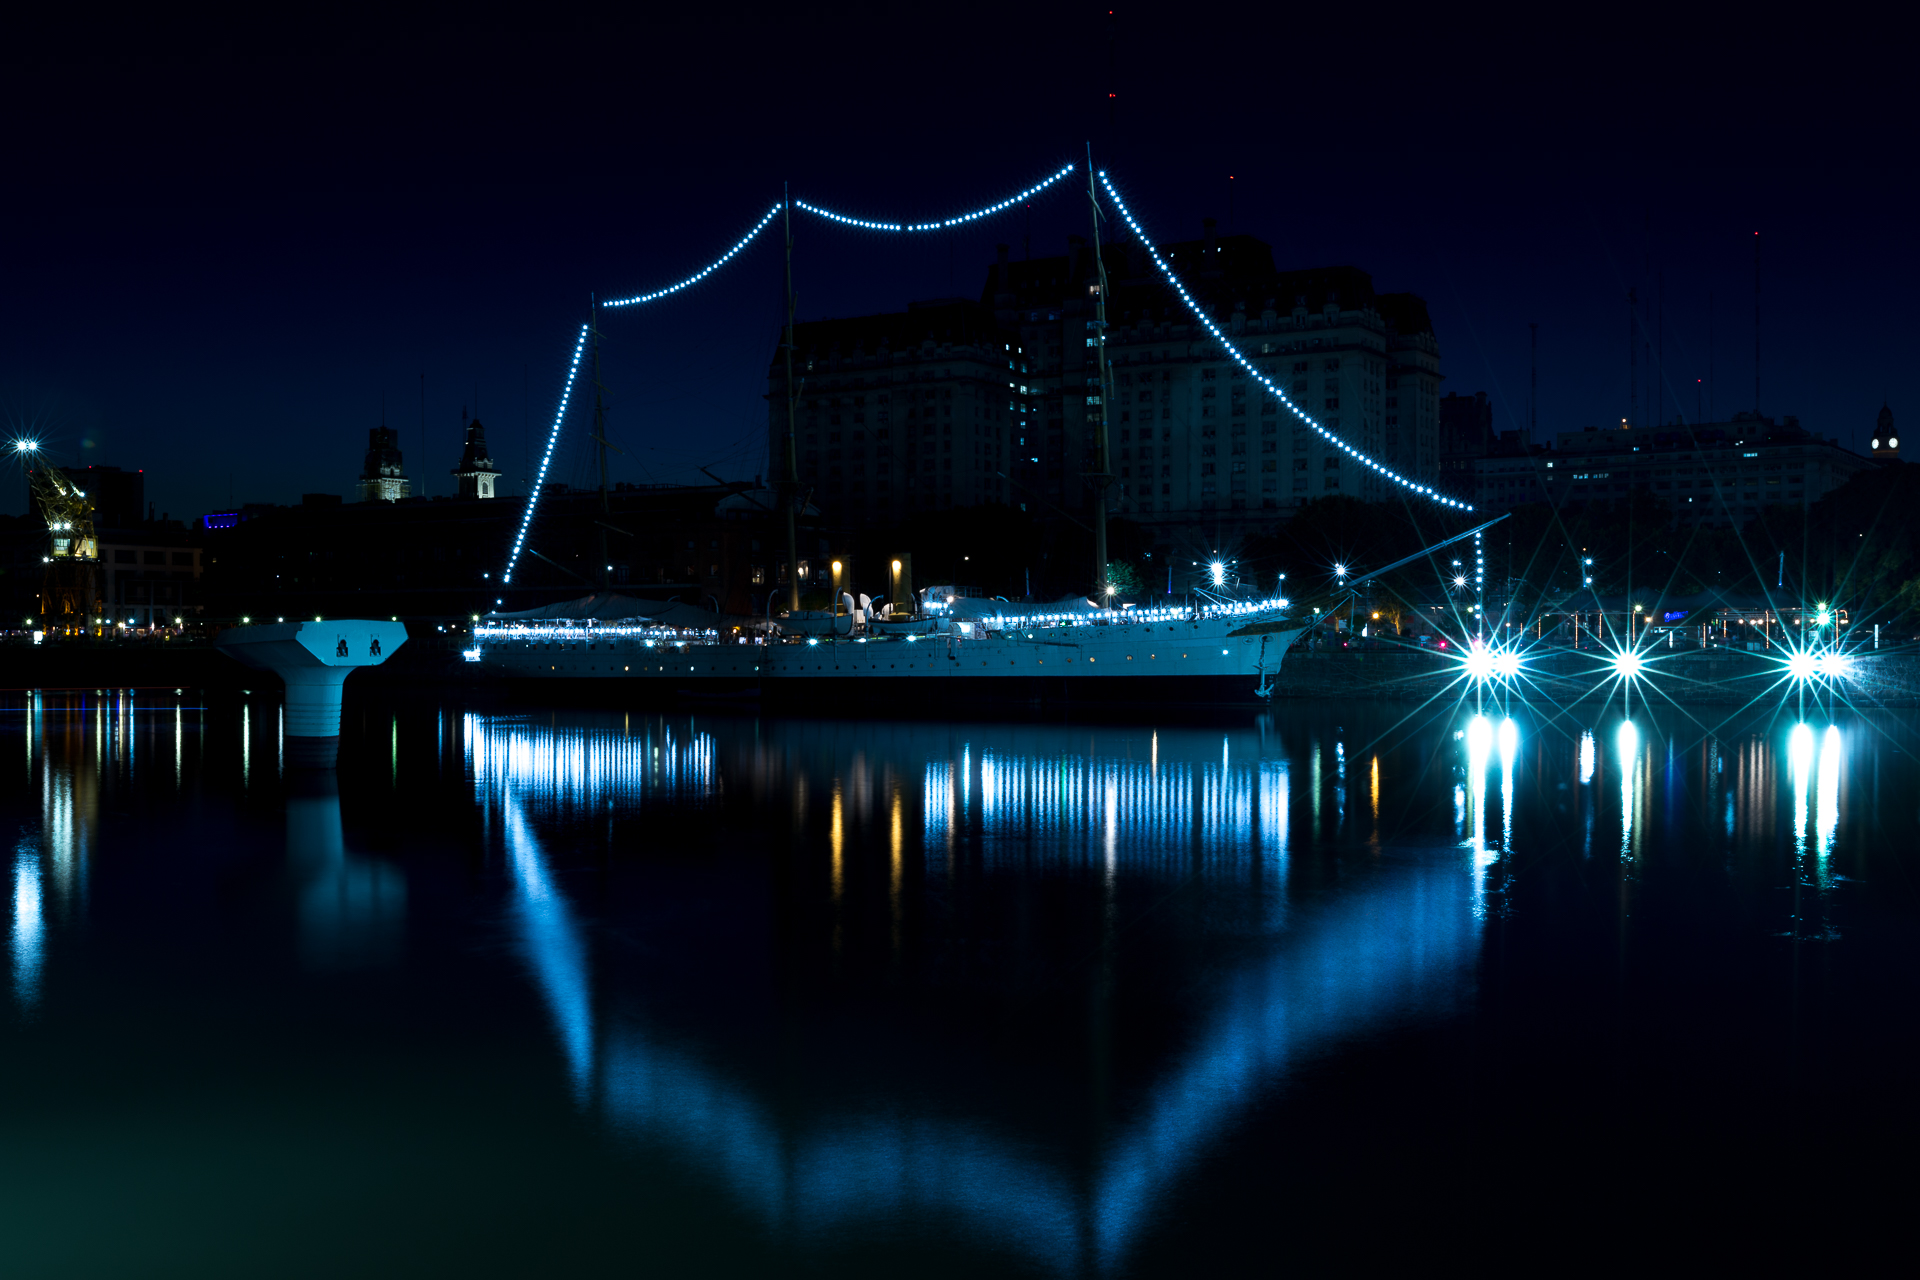
light, skyline, night, city, cityscape, dusk, evening, reflection, canon, darkness, lighting, moonlight, citylights, canon6d, argentina, nightlights, canoneos6d, rodrigoparedes, buenosaires, ar, 160378, 160378com, www160378com, canonef1635mmf28liiusm, canonef24105mmf4lisusm, nights, computer wallpaper